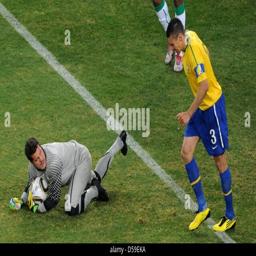
goalkeeper catches the ball next to person during the group